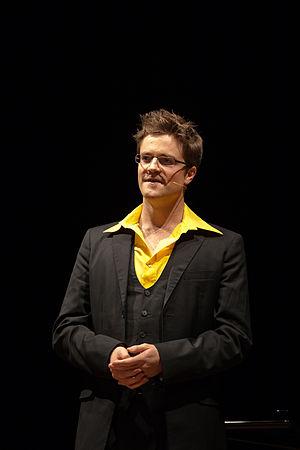
Bodo Wartke est un pianiste et chanteur de cabaret allemand.